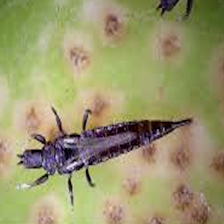
Label: thrips_disease